Ben Corlaciu

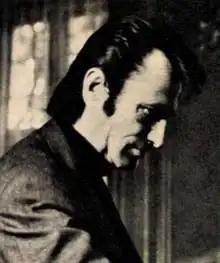
Corlaciu receiving the Romanian Writers' Union prize for his "Starea de urgență", June 1973

Benedict Corlaciu (March 6, 1924–June 16, 1981) was a Romanian poet and prose writer.